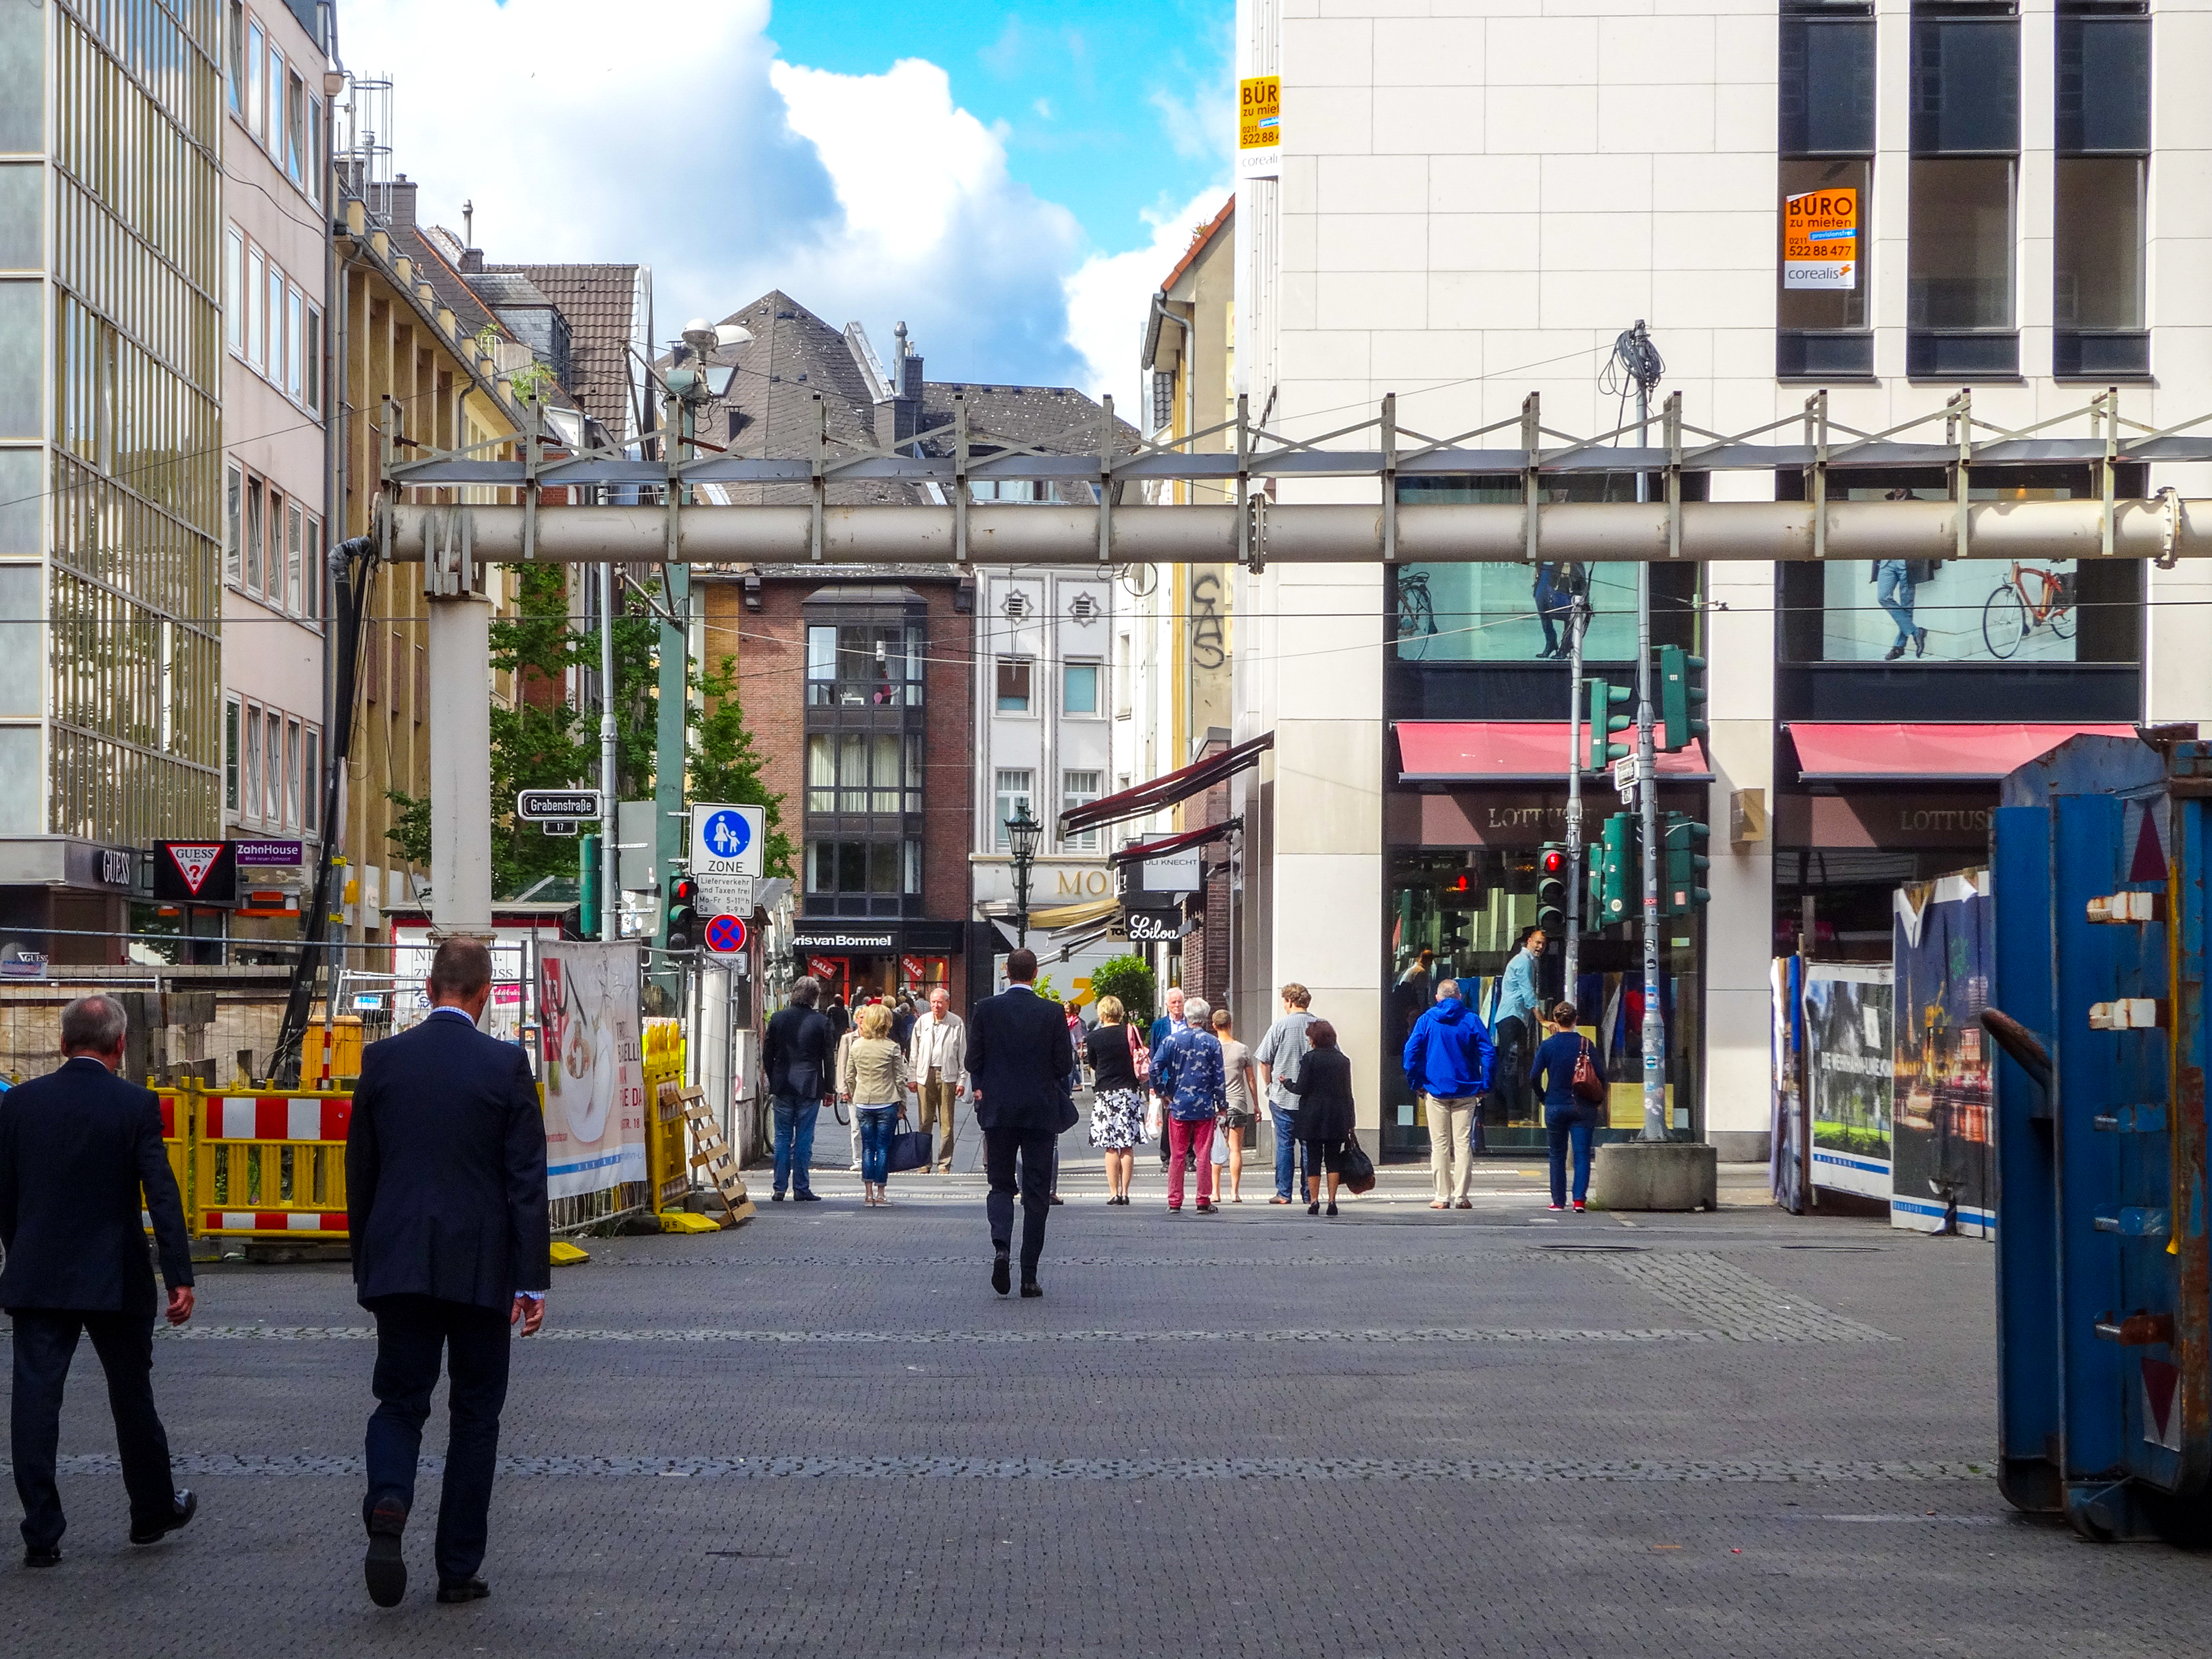
dusseldorf, street, duesseldorf, urban, city, streetscape, road, building, pipe, perspective, construction, traffic, architecture, buildings, downtown, people, infrastructure, traffic light, window, cloud, road surface, sky, travel, urban design, leisure, facade, urban area, human settlement, crowd, pedestrian, mixed use, event, sidewalk, tree, marketplace, tourism, commercial building, market, electricity, walking, evening, lane, shopping, apartment, cobblestone, vacation, transport, town square